Roland James

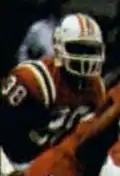
James playing for the Patriots in Super Bowl XX.

James had the longest punt return in the NFL during the 1980 season. He returned a punt 75 yards for a TD in the Patriots 34–21 win over the New York Jets at Schaefer Stadium on November 2. James recorded five sacks in 1981.